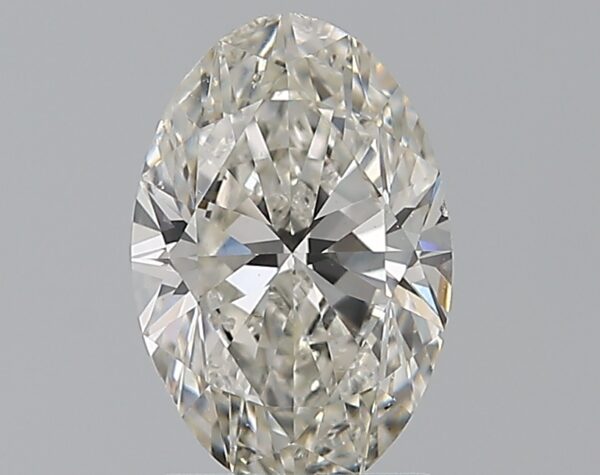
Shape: oval
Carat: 1.51
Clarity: VS2
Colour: H
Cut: EX
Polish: EX
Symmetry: VG
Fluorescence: ST
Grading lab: GIA
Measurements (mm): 9.43 x 6.27 x 3.94